Blue Bells Model School

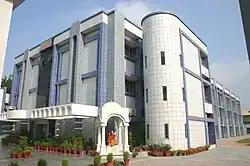
To contribute to cognitive, emotional and physical development of children.

Blue Bells Model School is a co-educational English medium school affiliated to CBSE Board, located in the city of Gurgaon, Haryana, India. Founded in the year in 1980 the School was affiliated to CBSE in 1986 till class X. Later, in 1991, the school was further upgraded to enroll students in class XII. The apex body of the school is D.R. Memorial Bal Shiksha Vikas Society.